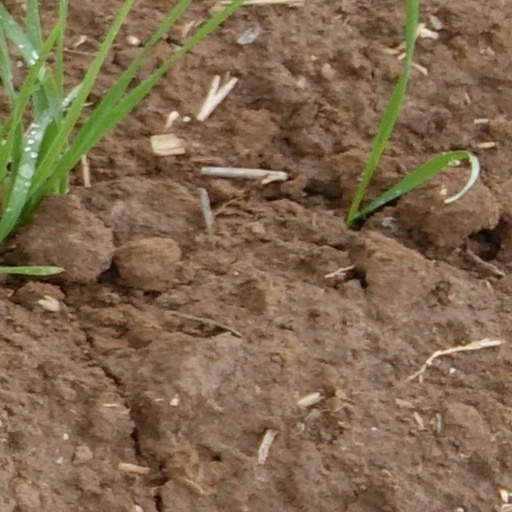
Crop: wheat